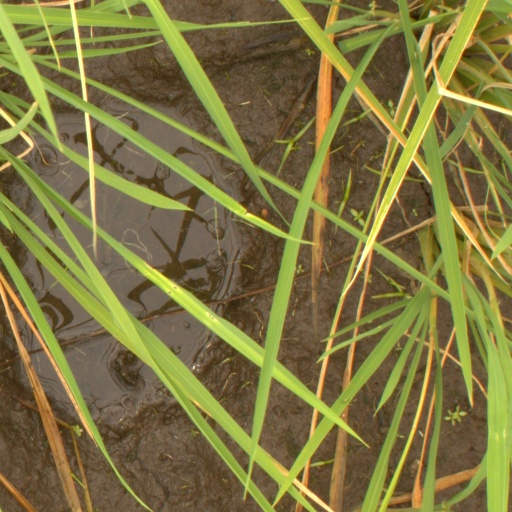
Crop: rice